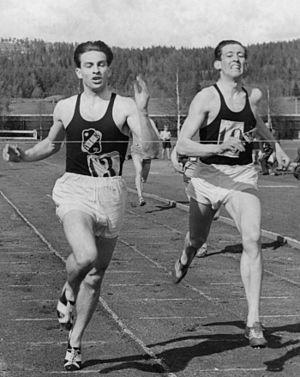
Gösta Martin Brännström est un athlète suédois spécialiste du 400 mètres. Médaillé de bronze avec l'équipe suédoise de relais 4 × 400 mètres aux championnats d'Europe 1950, il participe aux Jeux olympiques de 1952 en individuel et en relais, sans passer un seul tour dans les deux catégories. Il est 4ᵉ sur 4 × 400 m aux championnats d'Europe 1954.